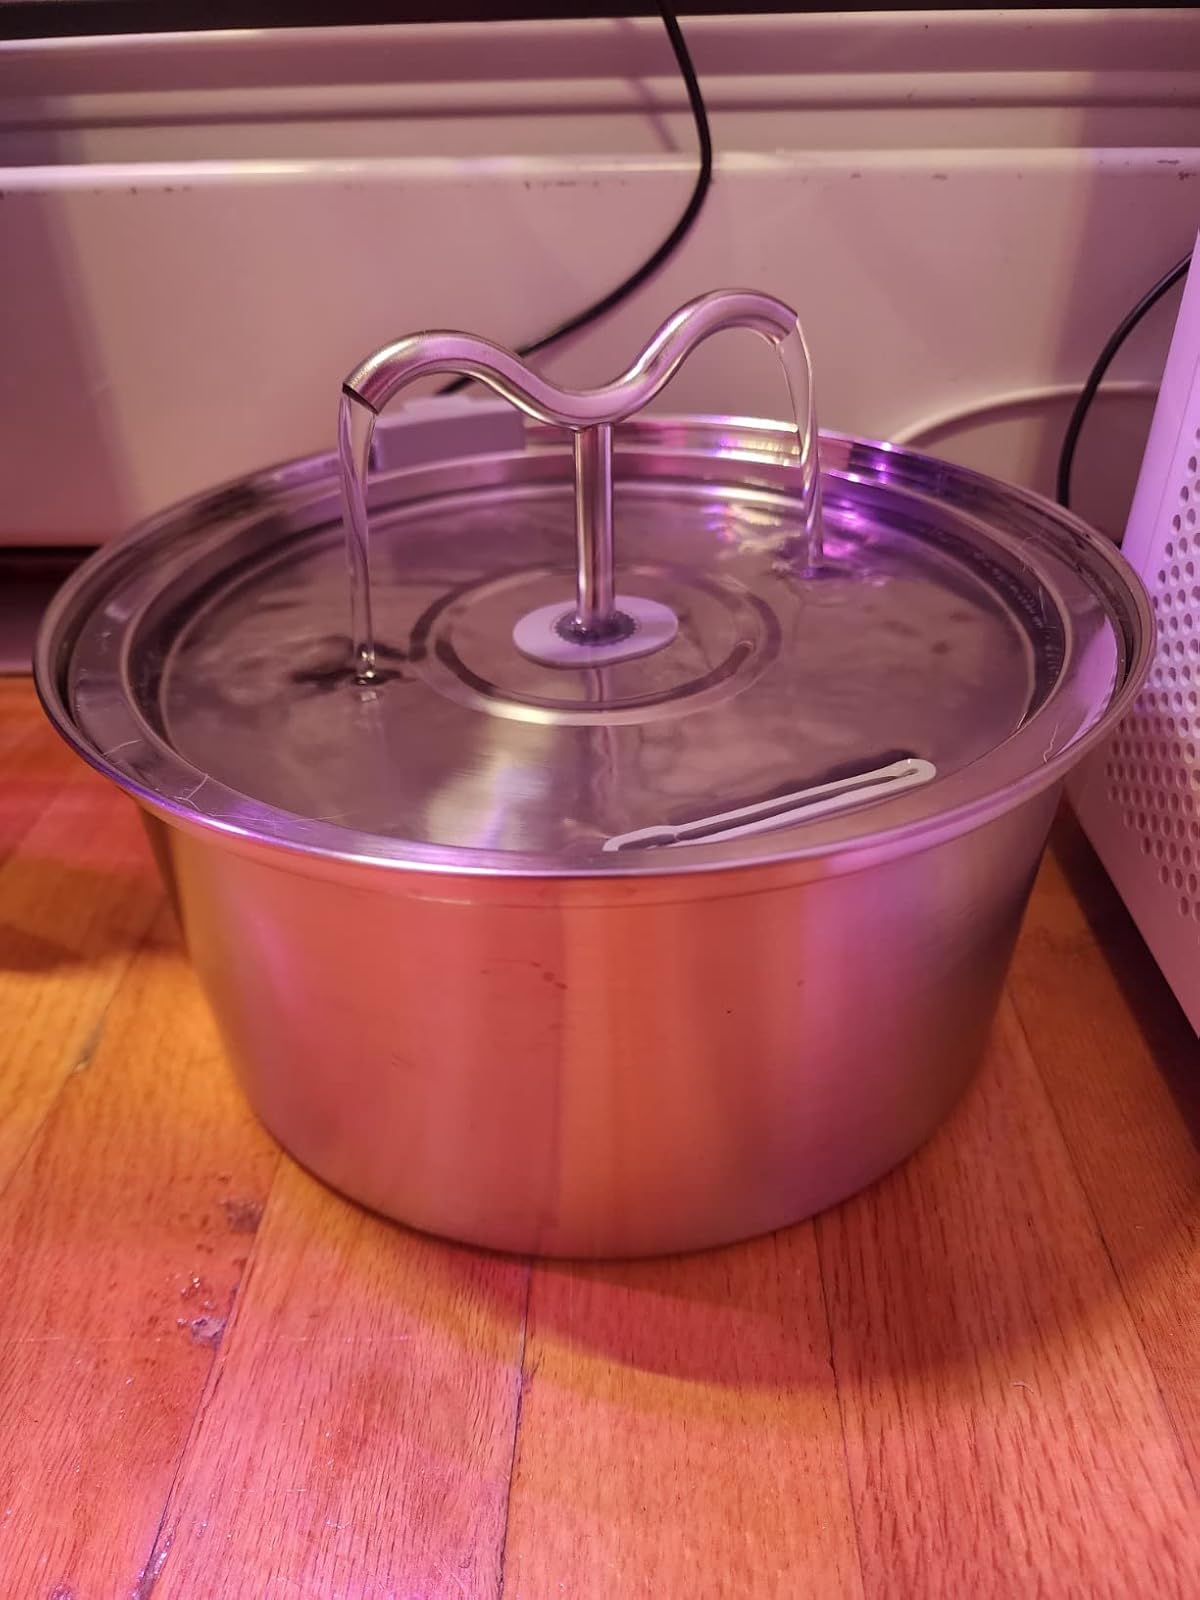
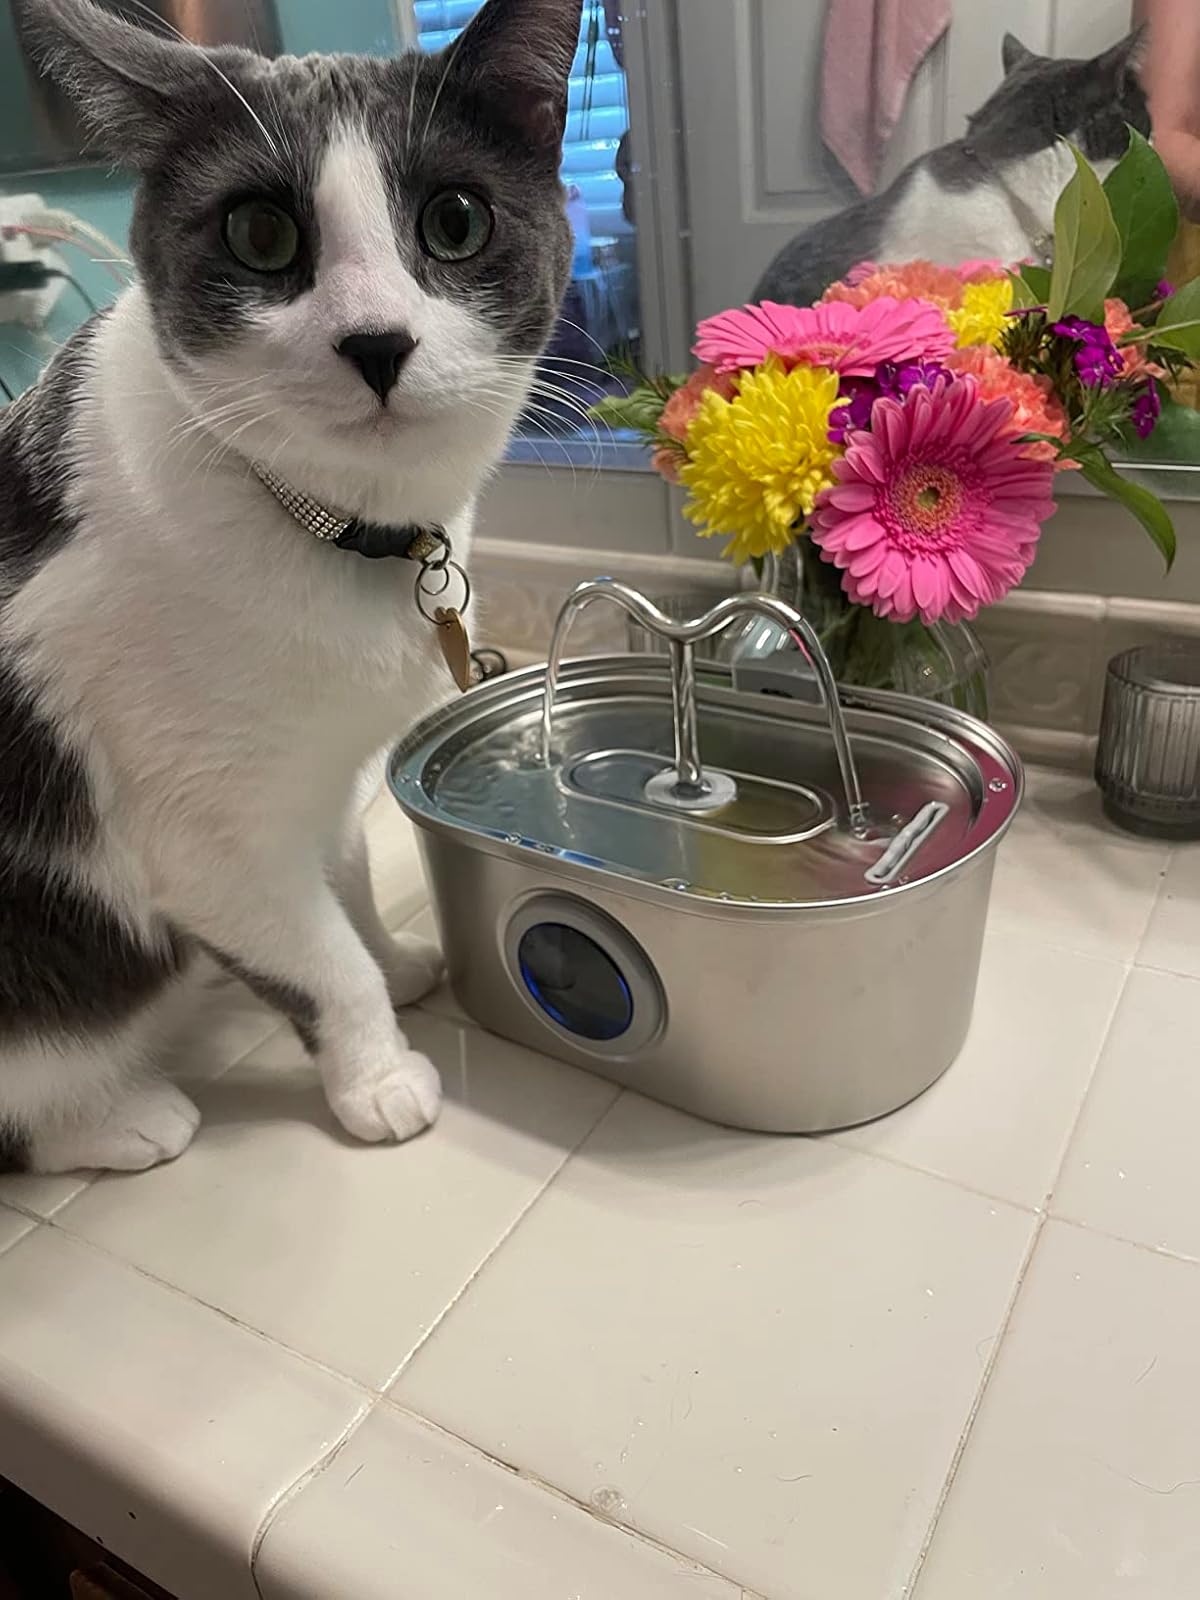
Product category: items_bowl
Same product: no